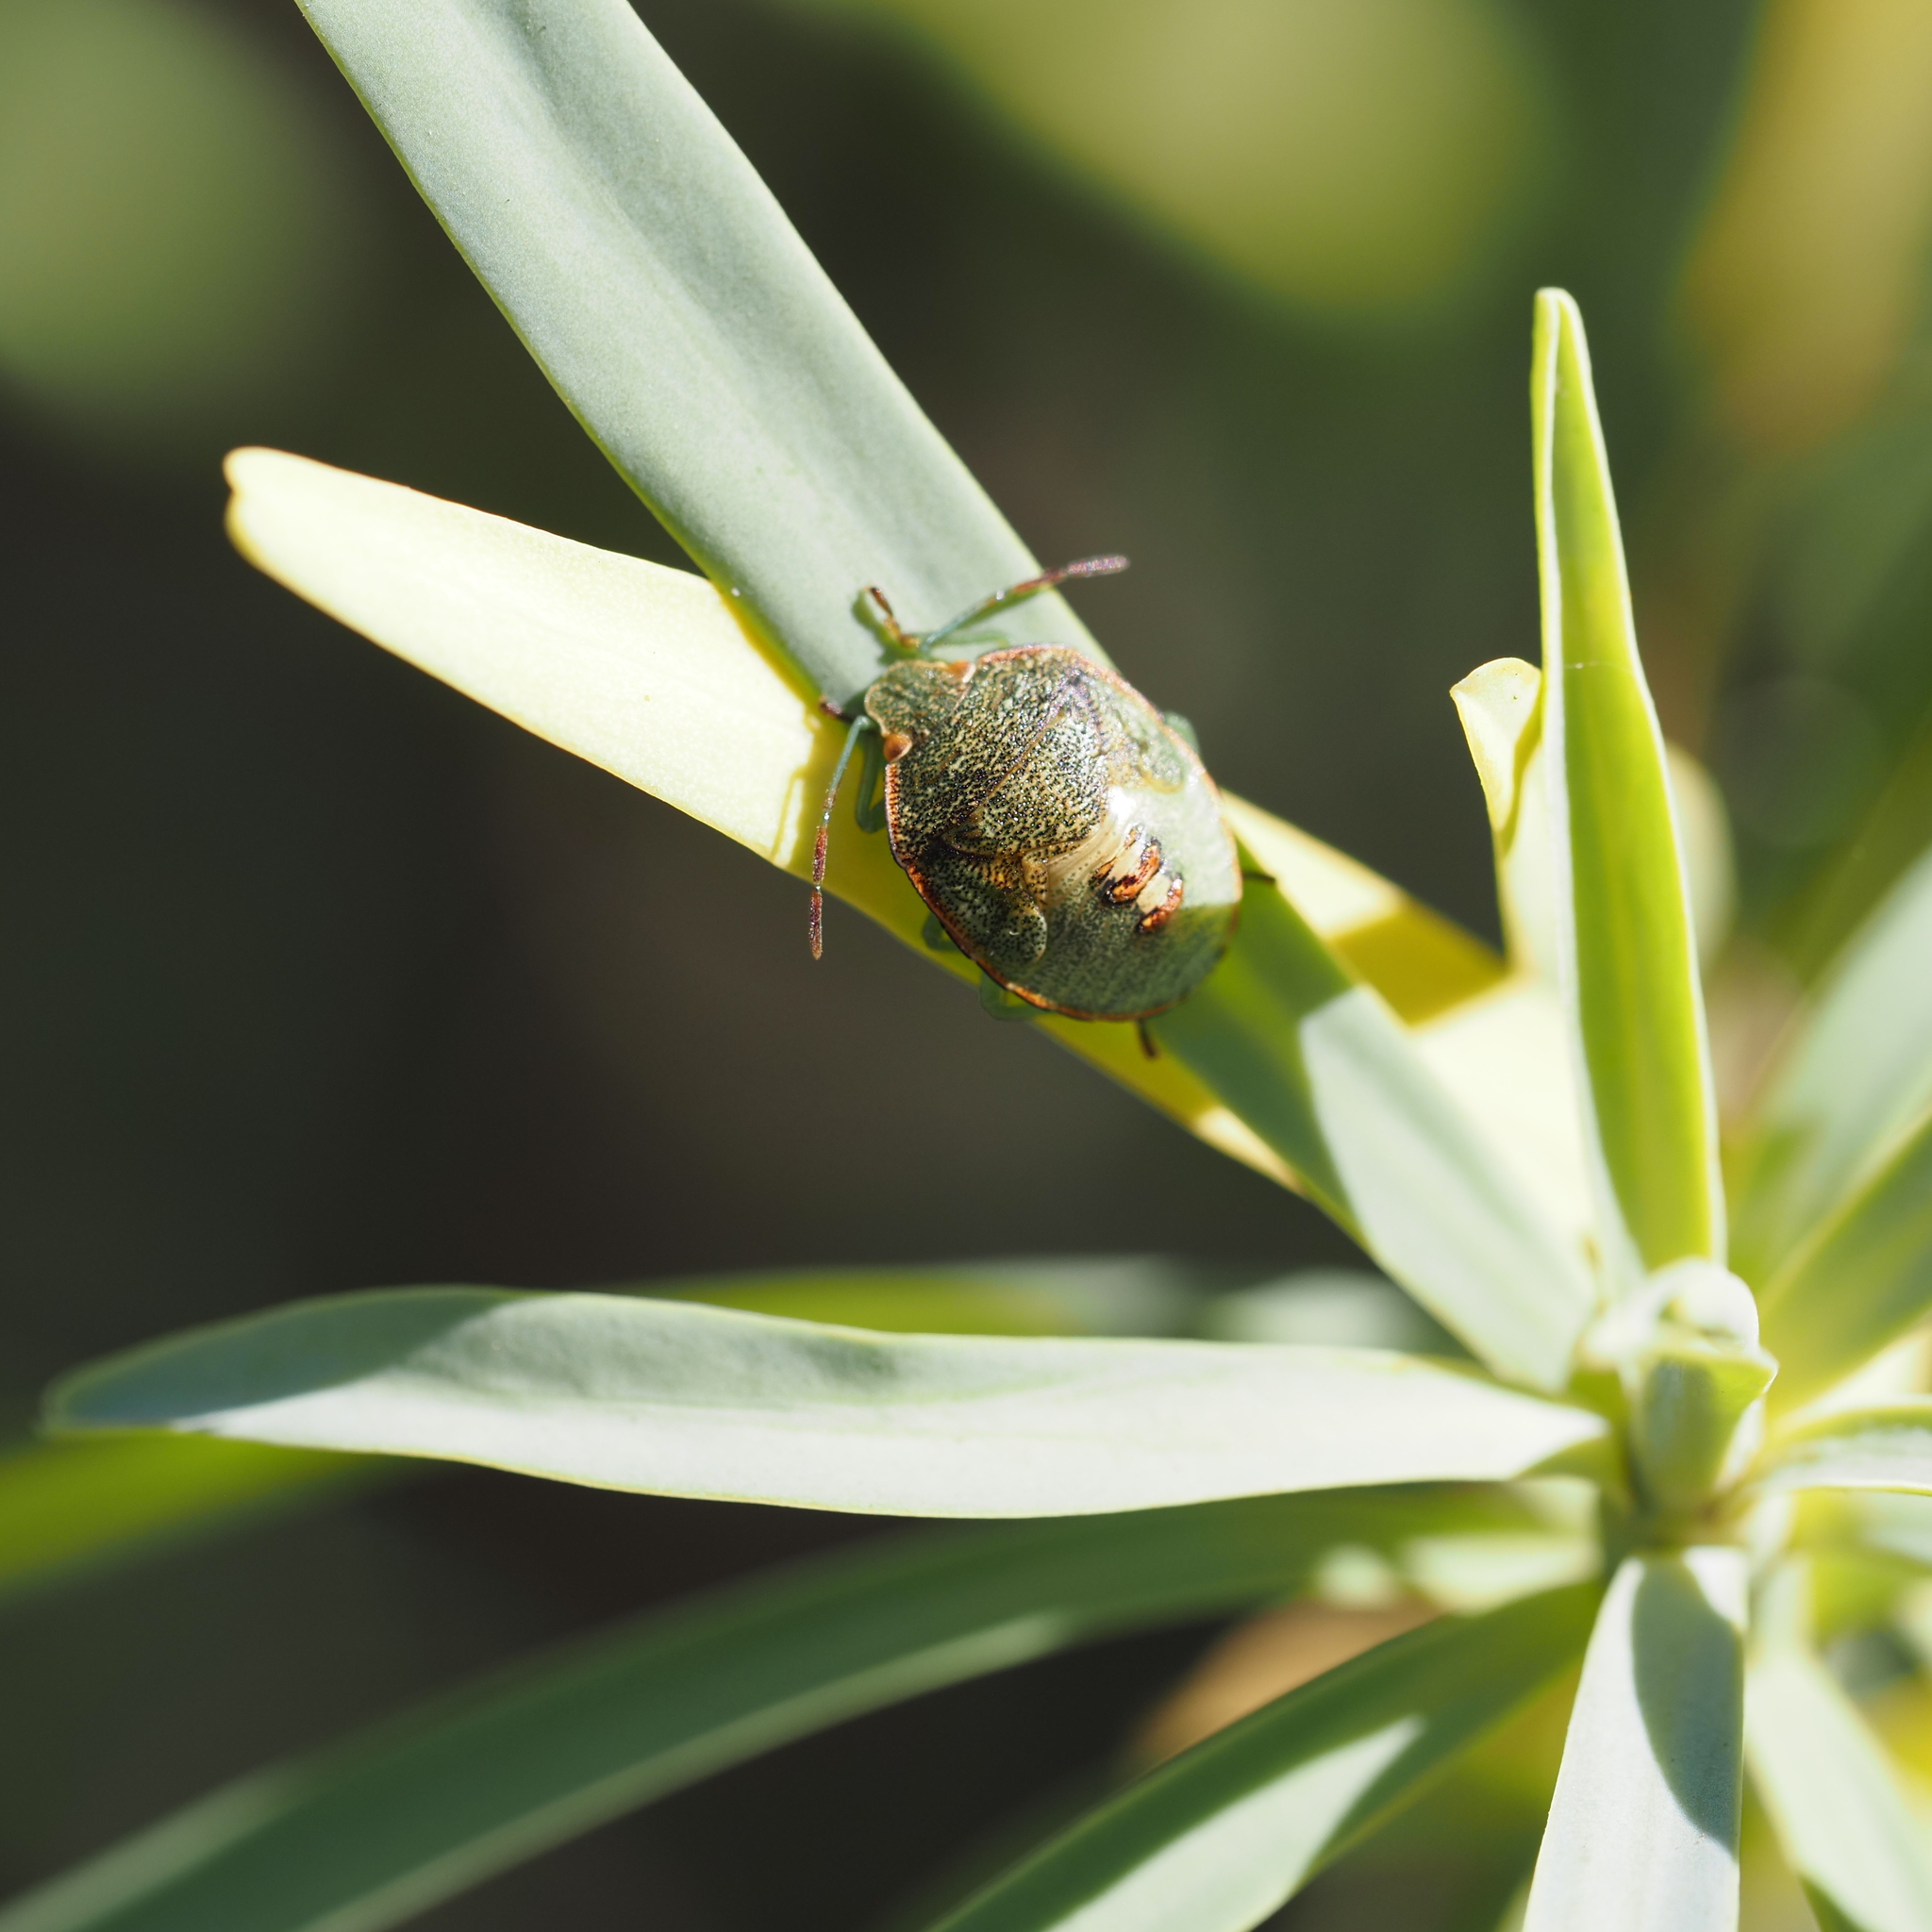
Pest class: stink_bug